Three Martyrs of Chimbote

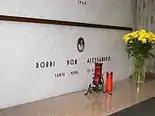
Tomb of Alessandro Dordi.

Dordi was born on 23 January 1931 and he served as a priest in his birthplace of Bergamo.